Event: Nepal Earthquake
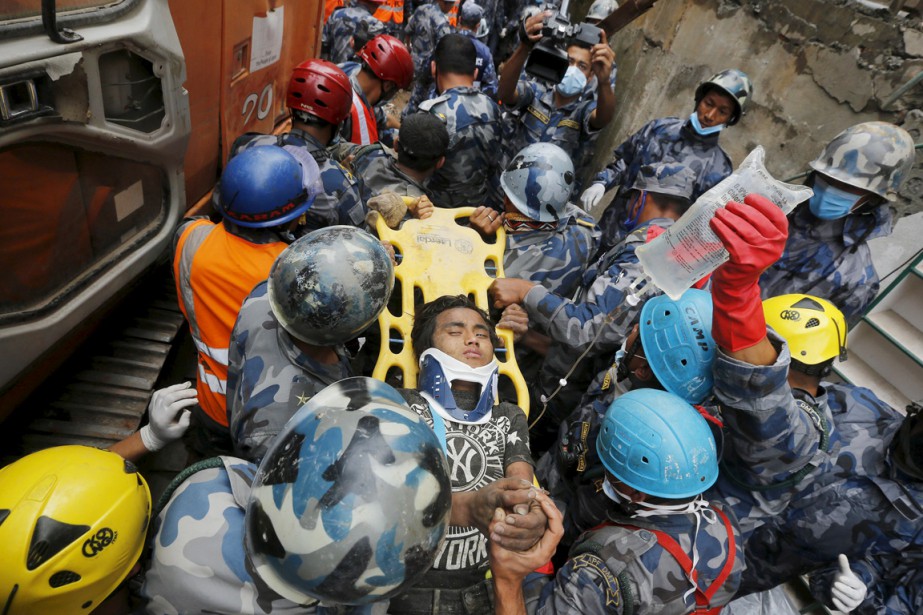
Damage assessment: damage